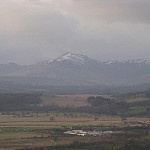
Label: mountain